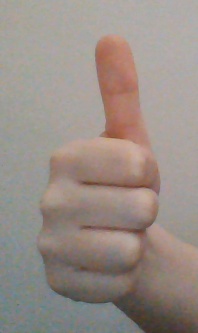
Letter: aleff